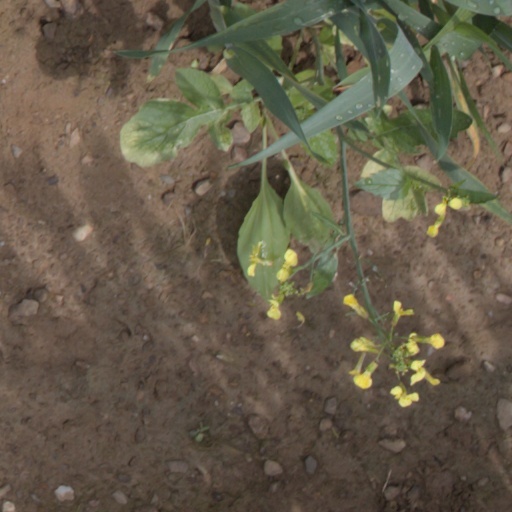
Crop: wheat